Planfoy

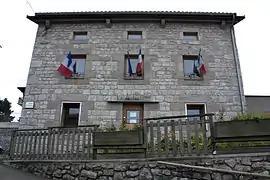
Town hall

Planfoy is a commune in the Loire department in central France.